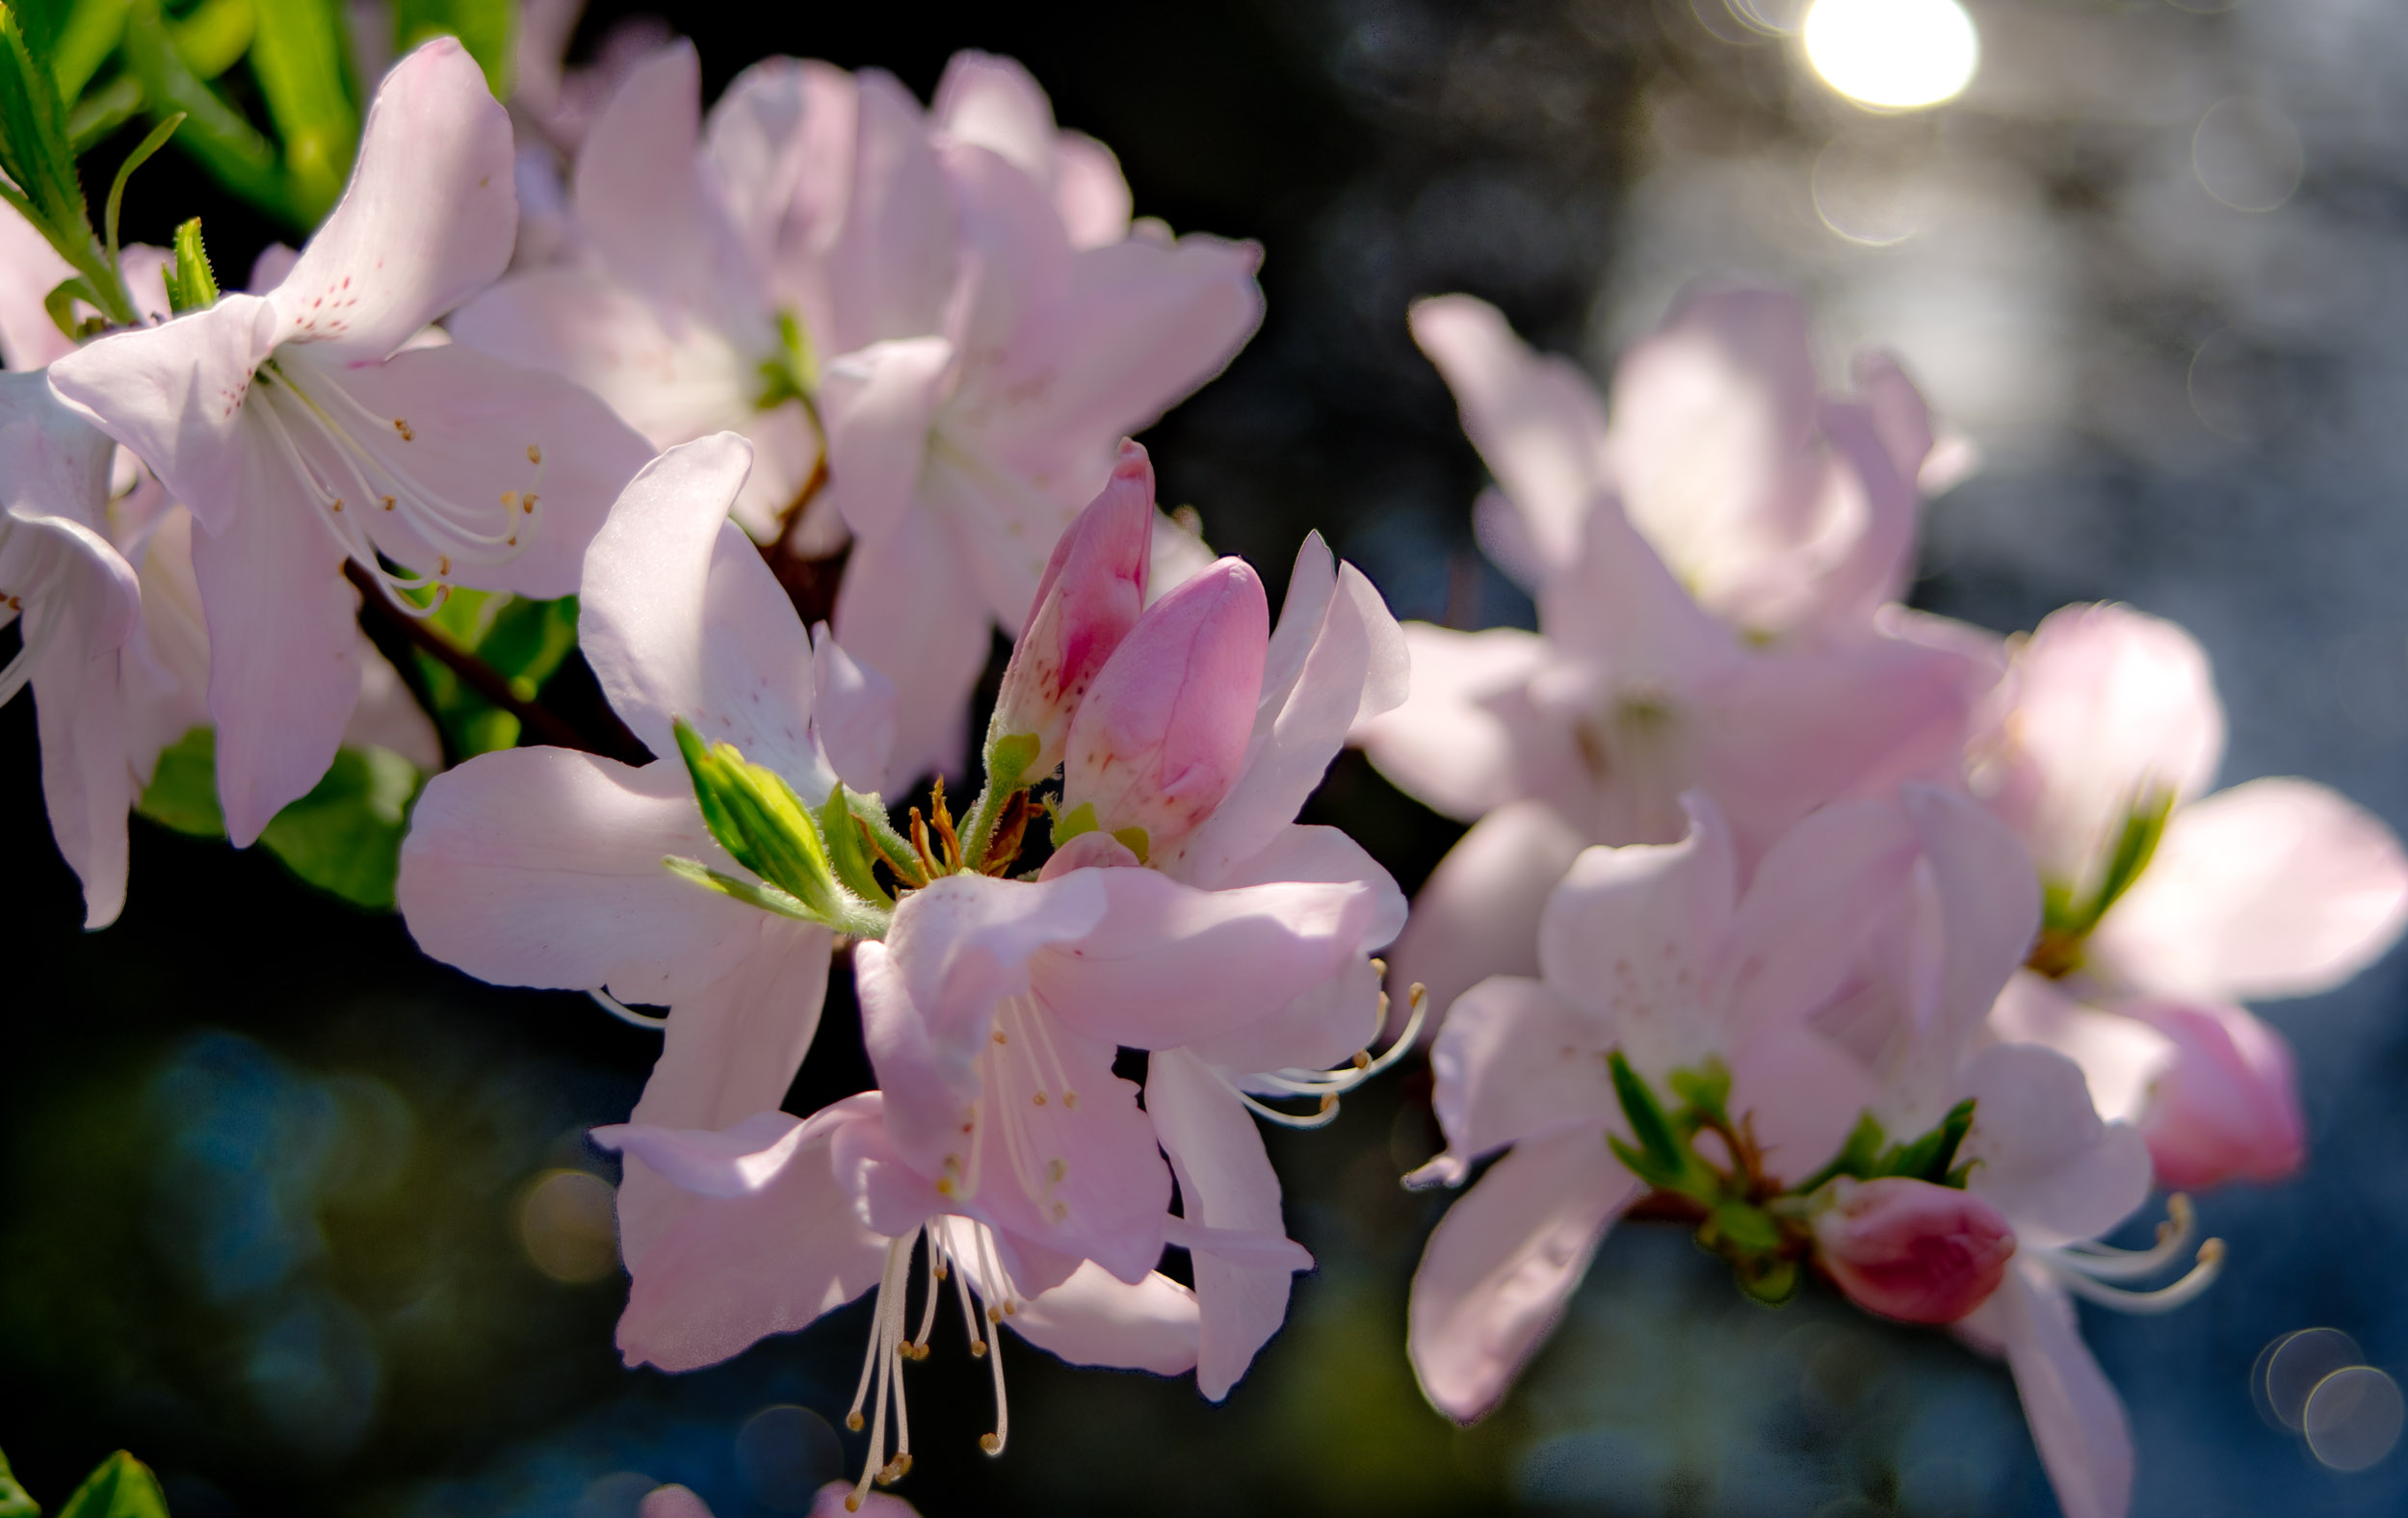
tree, nature, branch, blossom, bokeh, plant, leaf, flower, petal, spring, botany, garden, pink, flora, wildflower, close up, 2015, shrub, botanic, kiev, macro photography, flowering plant, woody plant, land plant